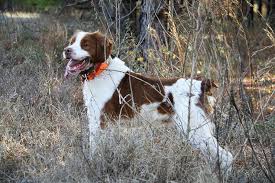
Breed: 232-n000076-Brittany_spaniel